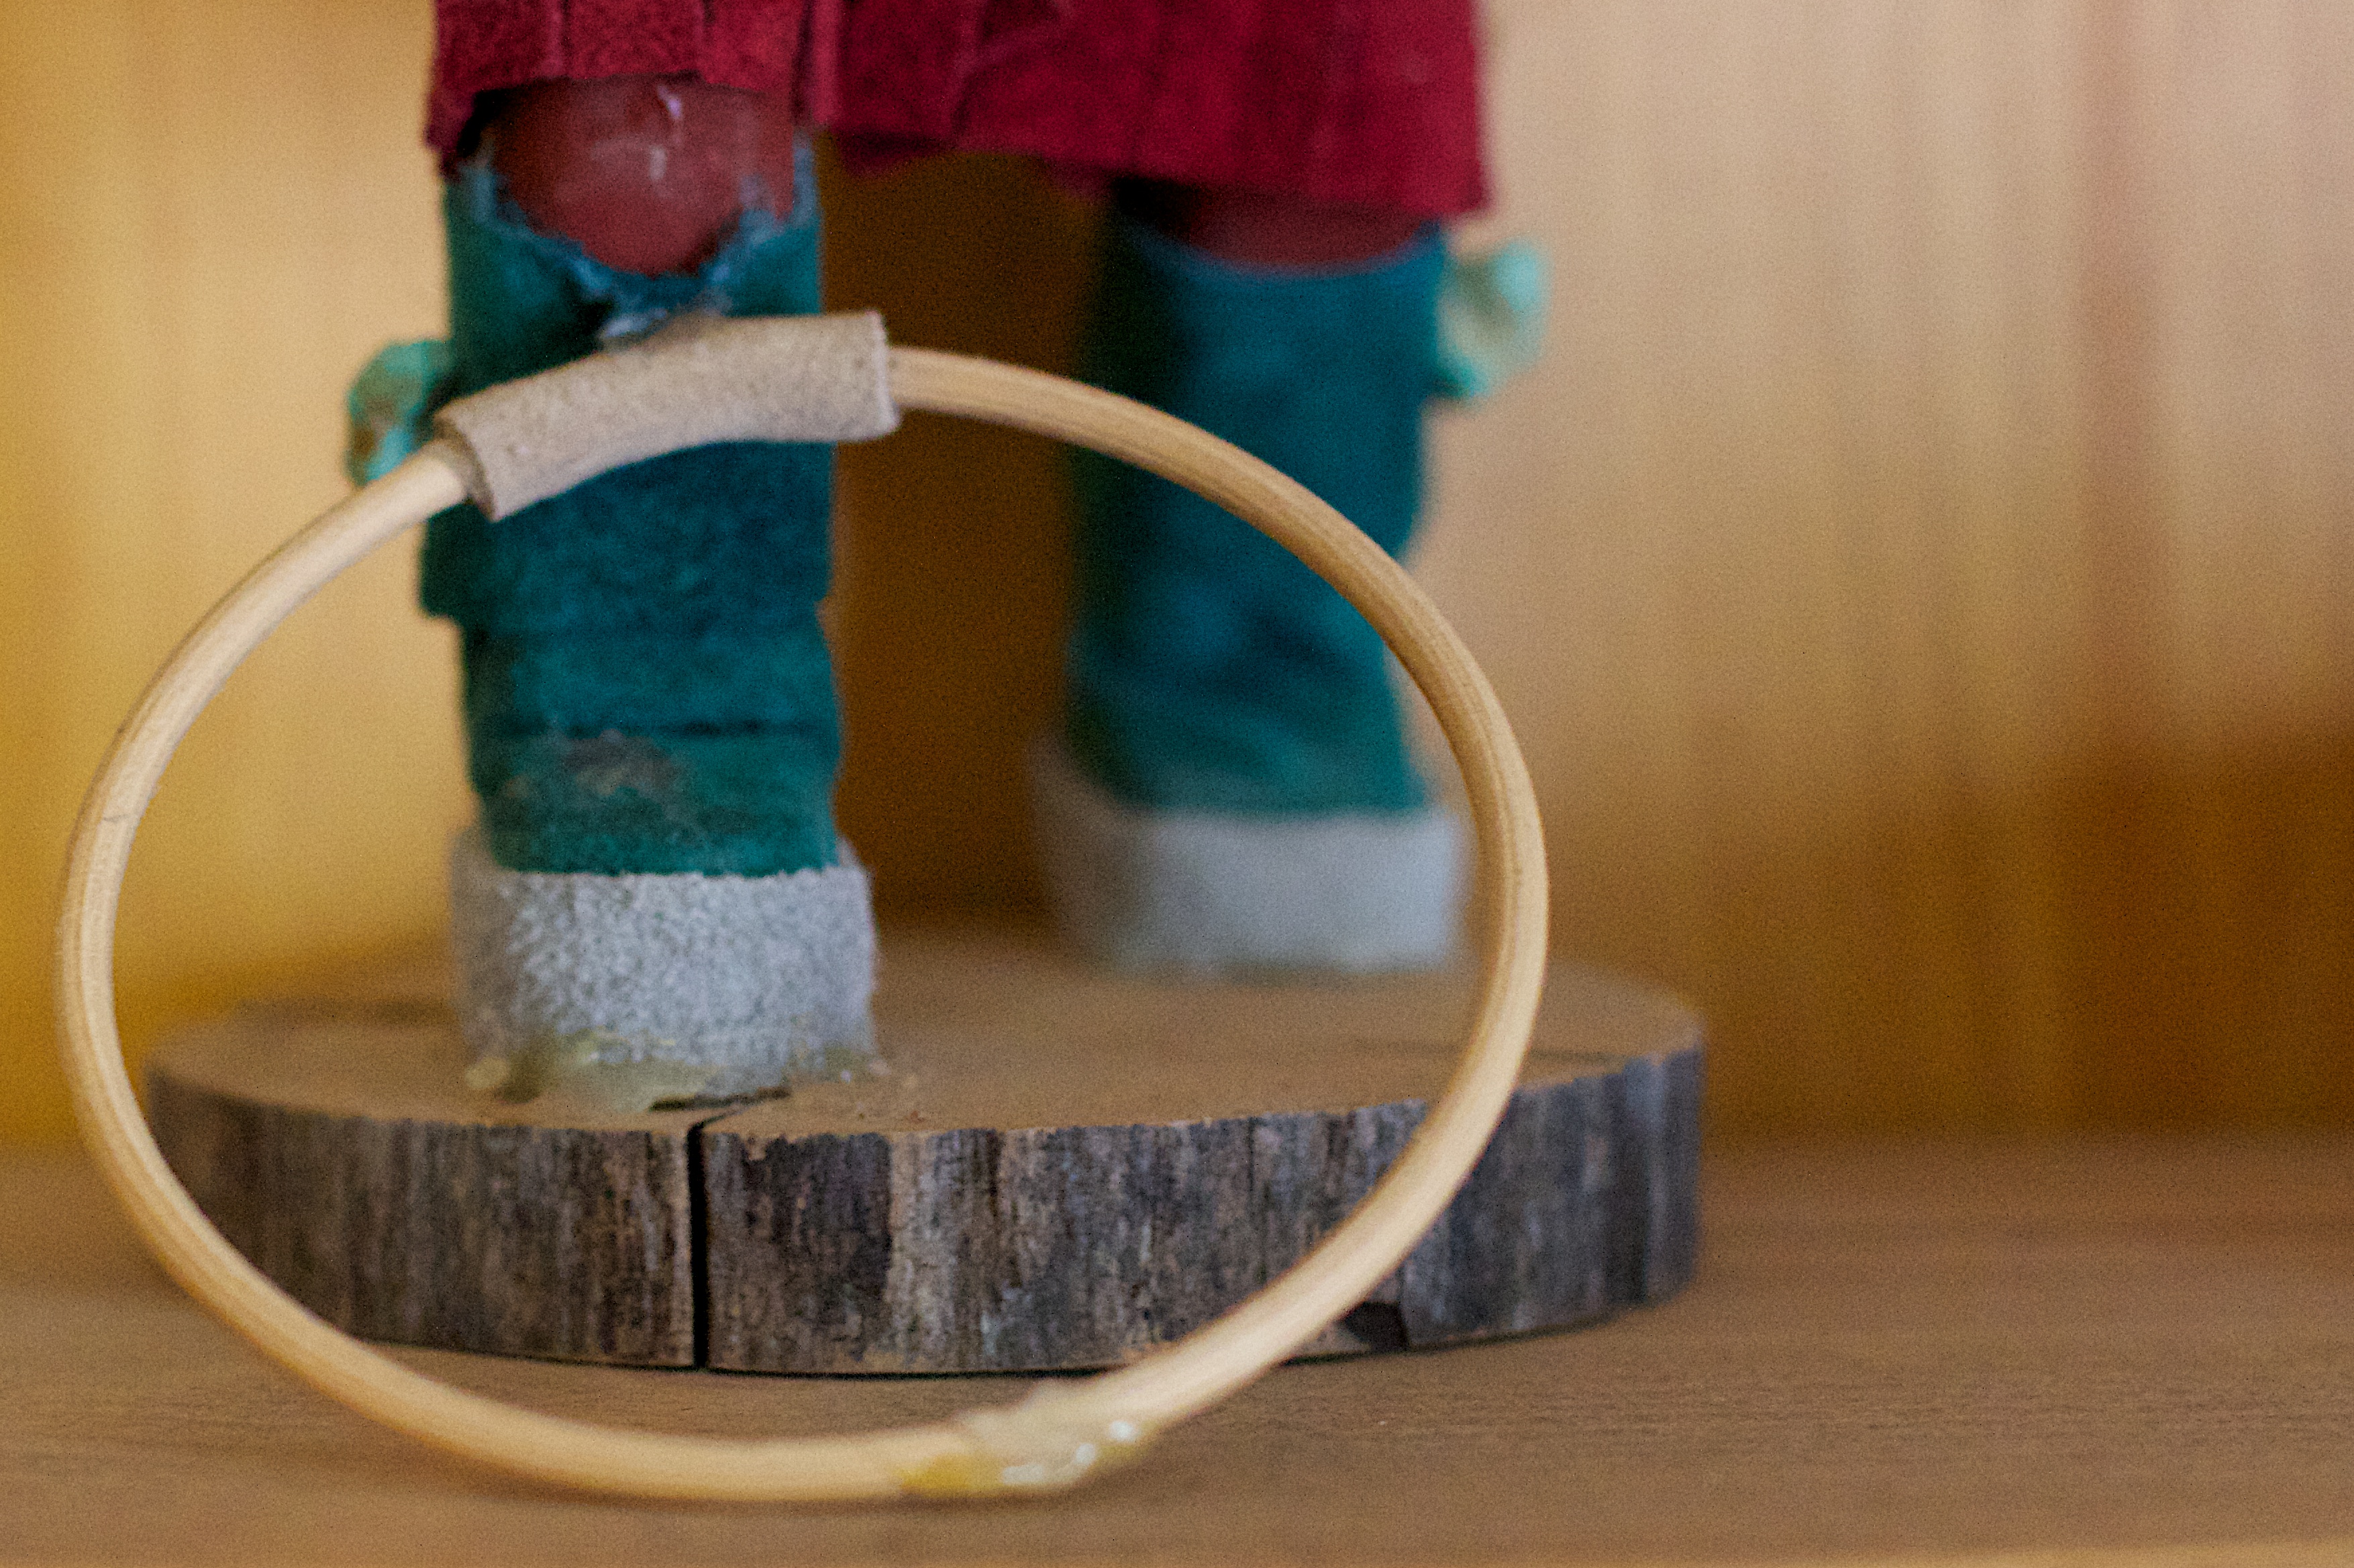
hand, green, blue, art, cool image